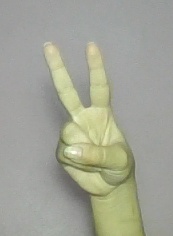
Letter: taa